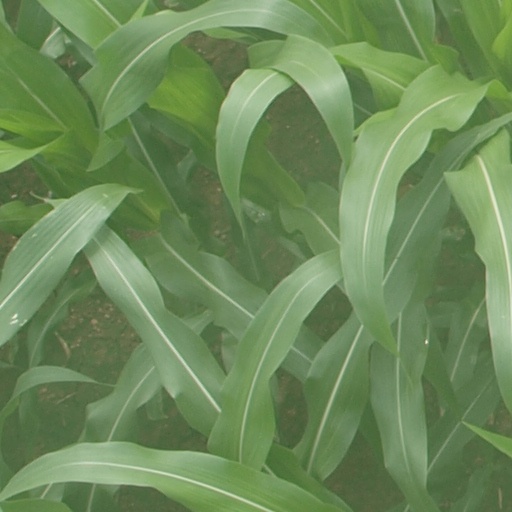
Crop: maize; corn